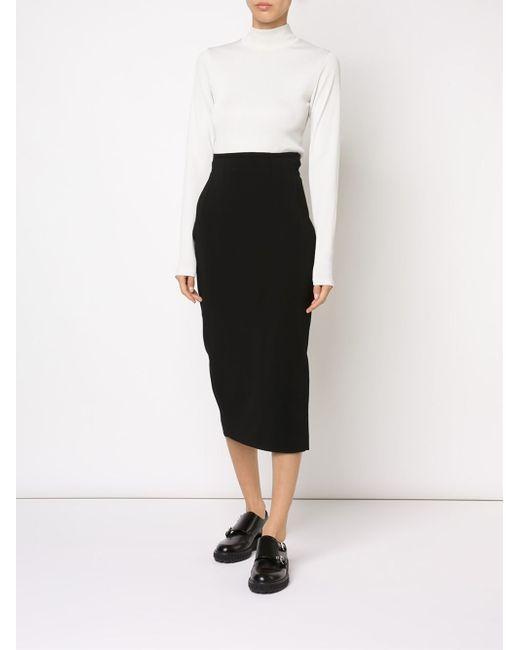
Rollkragenpullover, langärmeliges Hemd und schwarzer Rock, Freizeitkleidung